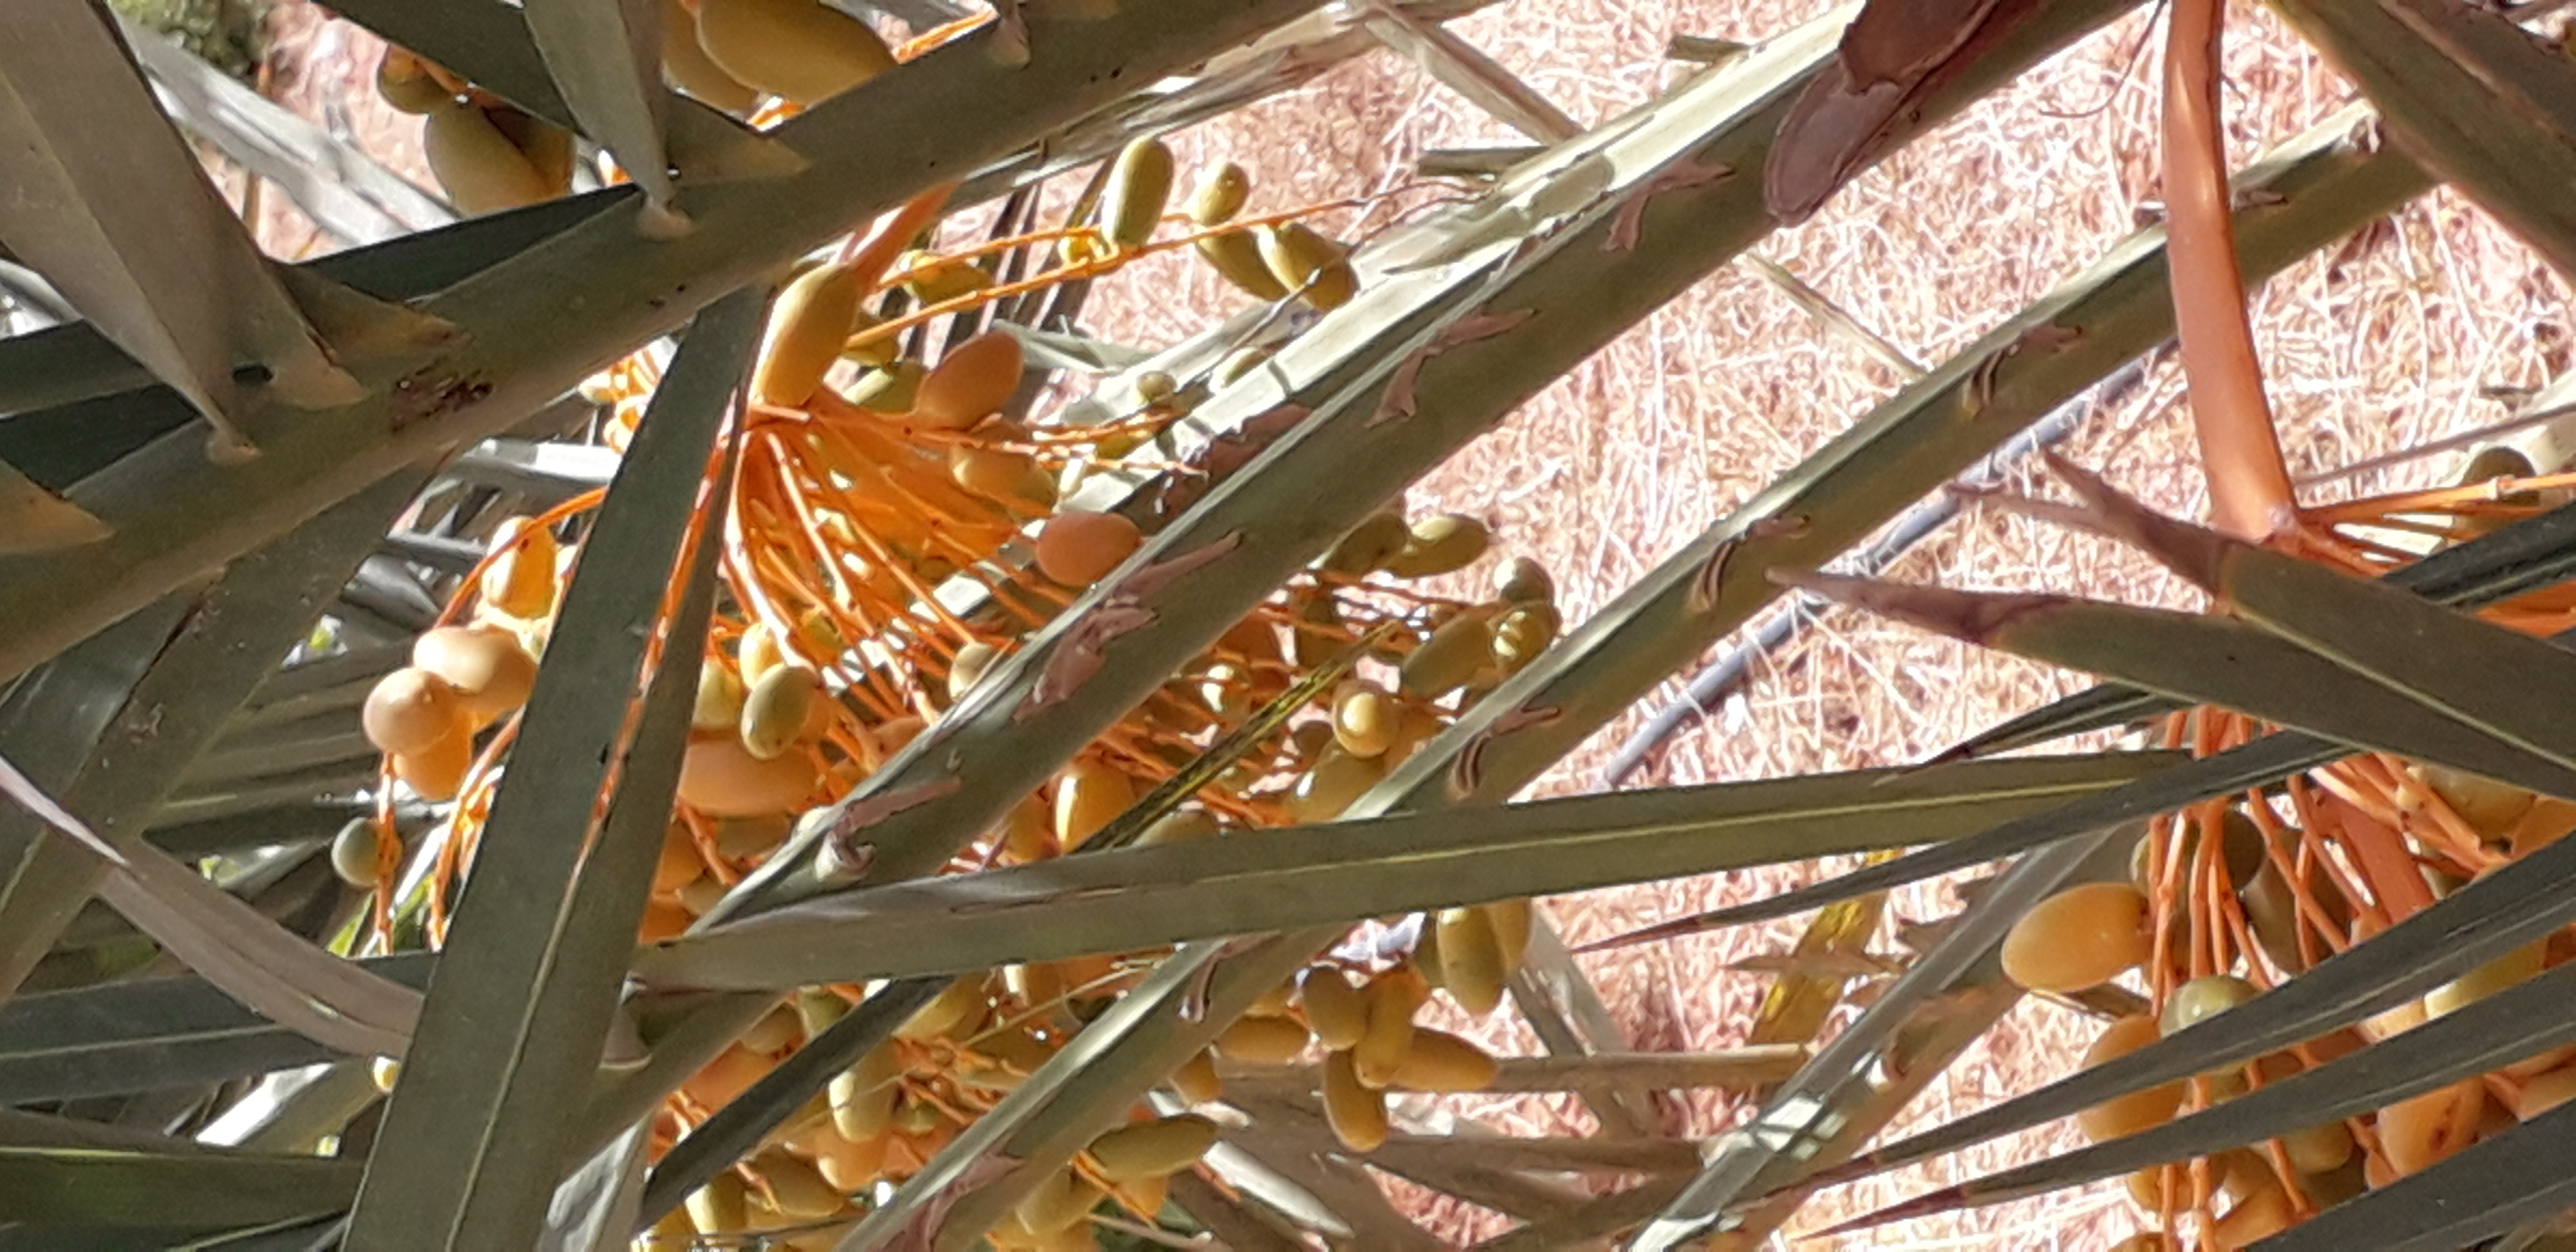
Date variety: kholt